Tzur Hadassah

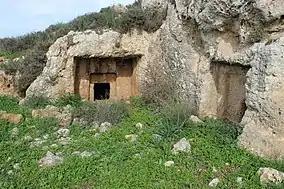
Khirbet Jurish

Tzur Hadassah was established in 1956 as a regional centre for nearby moshavim such as Bar Giora, Mata, Mevo Beitar and Nes Harim on land that had belonged to the depopulated Palestinian village of Ras Abu 'Ammar. It was named for the Hadassah organization.